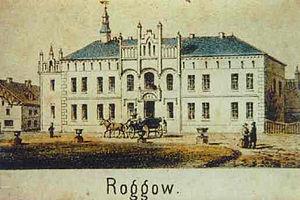
Le manoir de Roggow est une demeure allemande de style néogothique « à la Tudor » qui se trouve à Rerik dans l'arrondissement de Rostock, tout près de la mer.